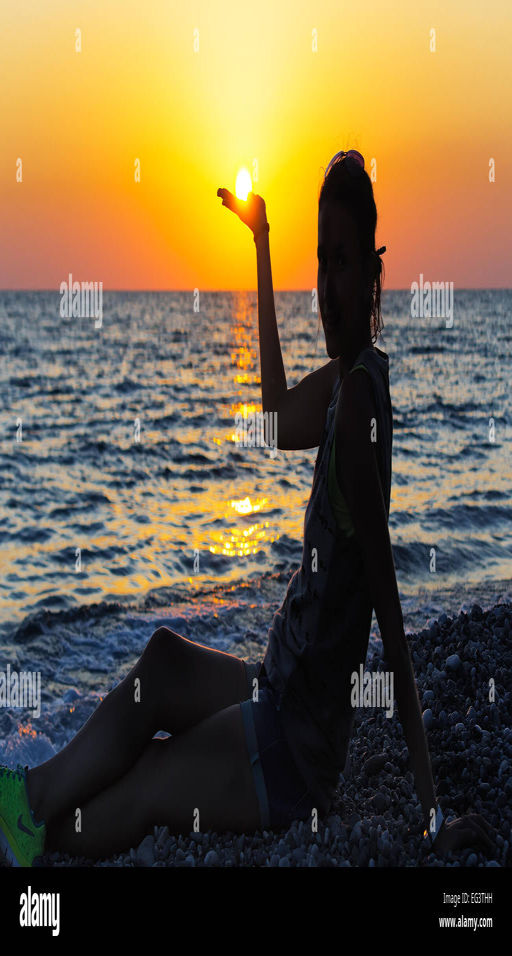
the silhouette of the girl sitting by the sea on the shore during sunset